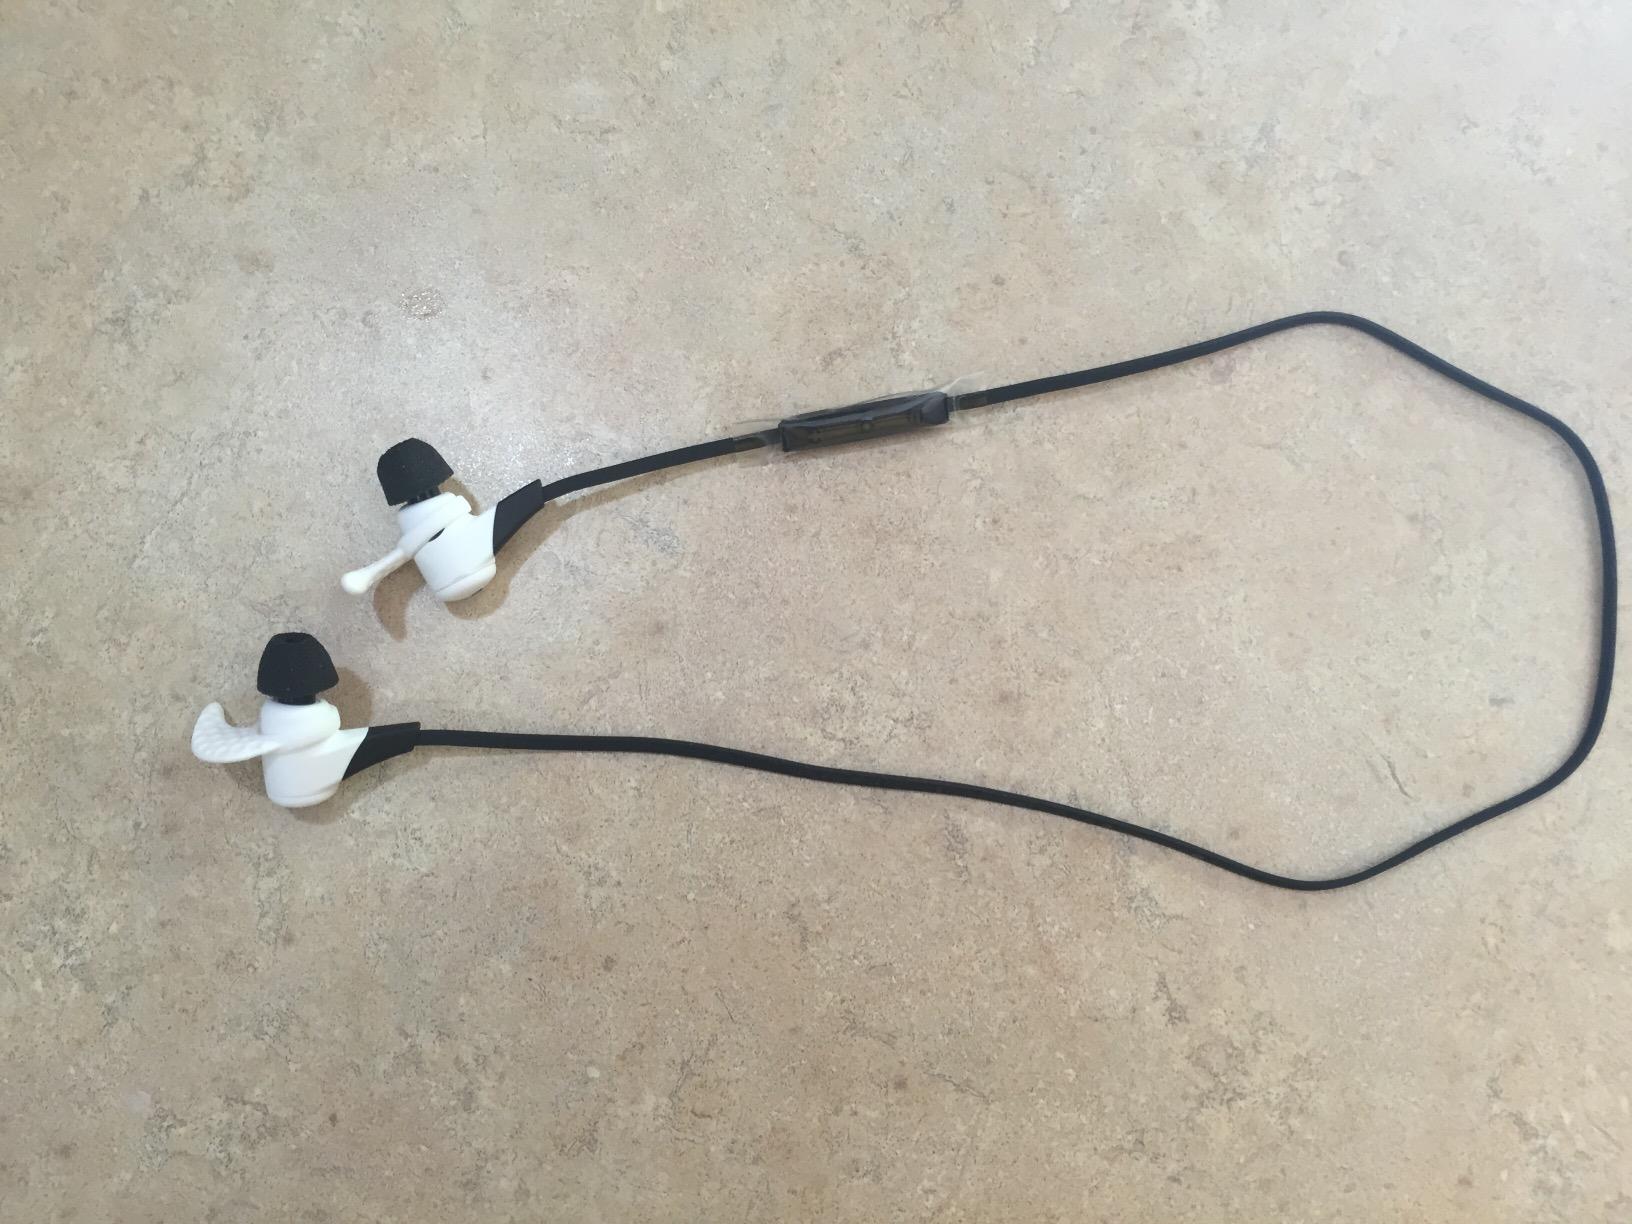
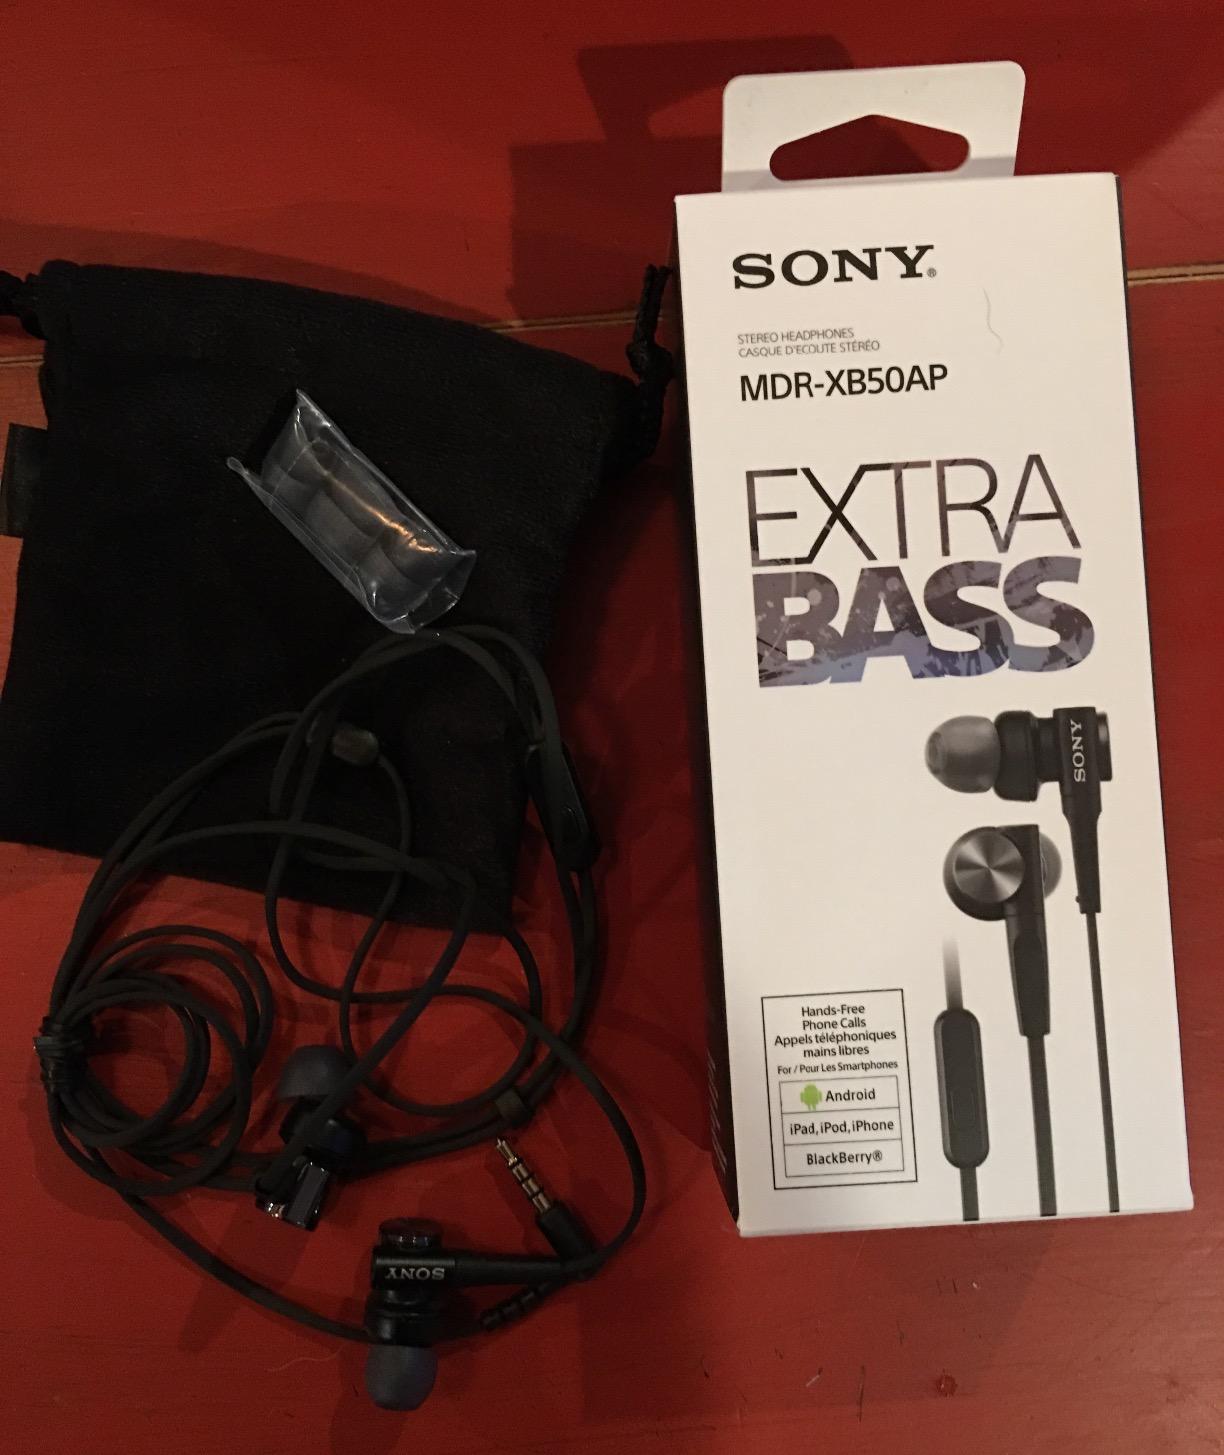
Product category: headphones
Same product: no